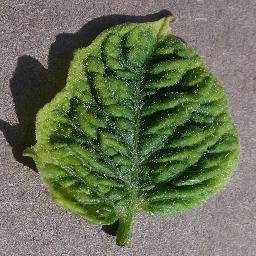
Label: Tomato___Tomato_Yellow_Leaf_Curl_Virus